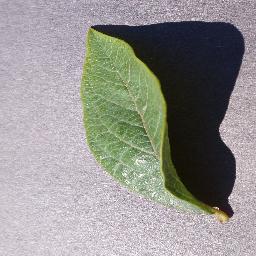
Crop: blueberry
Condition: healthy